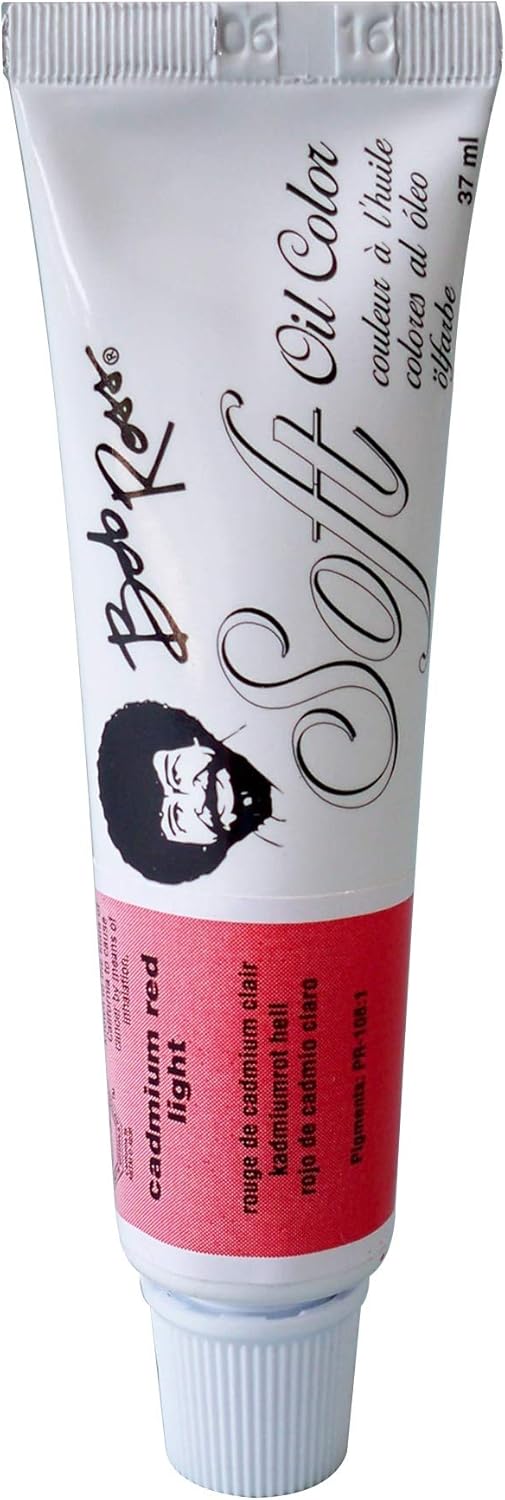
Bob Ross R6701 Ross Soft Oil Color CD LT, 37-Ml, Cadmium-Barium Red Light
Category: Arts, Crafts & Sewing
Soft Oil Color Paint These richly pigmented colors have a luxurious soft smooth flowing consistency perfect in tone and texture for wildlife and floral painting The colors can be combined to create unlimited hues All colors are nontoxic This package contains one 125 ounce tube of oil paint Conforms to ASTM D4236 Specifications. Color CadmiumBarium Red Light. Capacity 37 ml. Weight 015 lbs
Features: Painting and Drawing ROSS SOFT OIL COLOR CD RED LT | 1 Pack